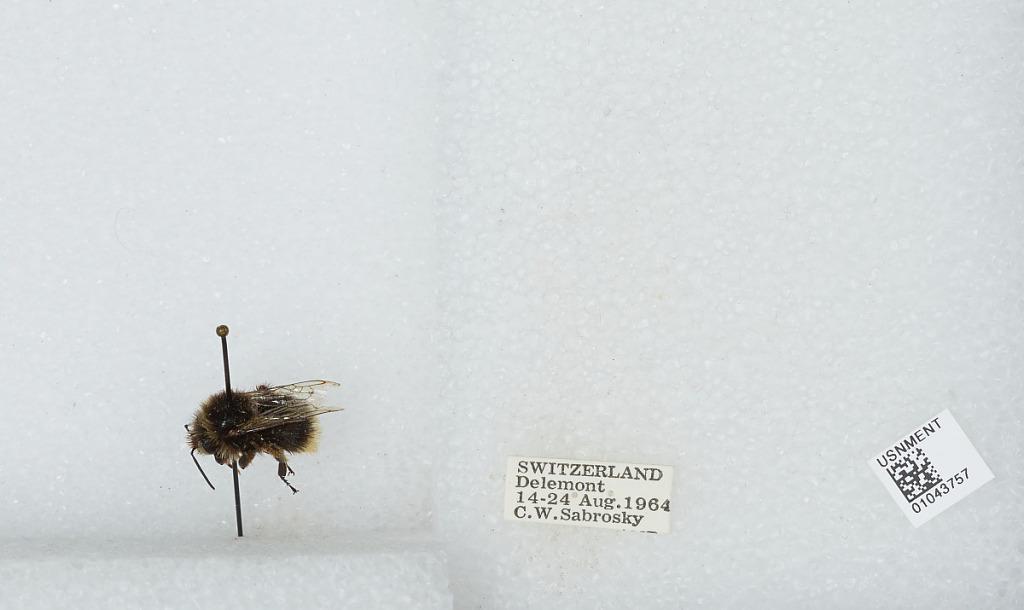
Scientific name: Bombus sp.
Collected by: C. Sabrosky
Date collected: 1964-8-14
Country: Switzerland
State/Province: Jura
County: Delemont
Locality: Delemont
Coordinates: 47.3643, 7.34529